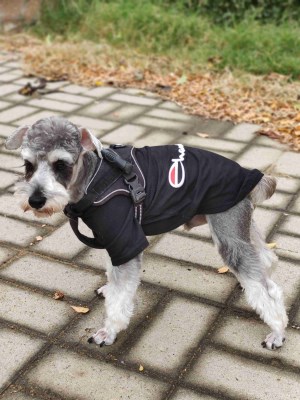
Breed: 2342-n000102-miniature_schnauzer